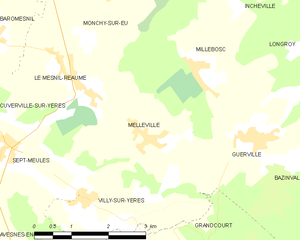
Carte des communes françaises Melleville